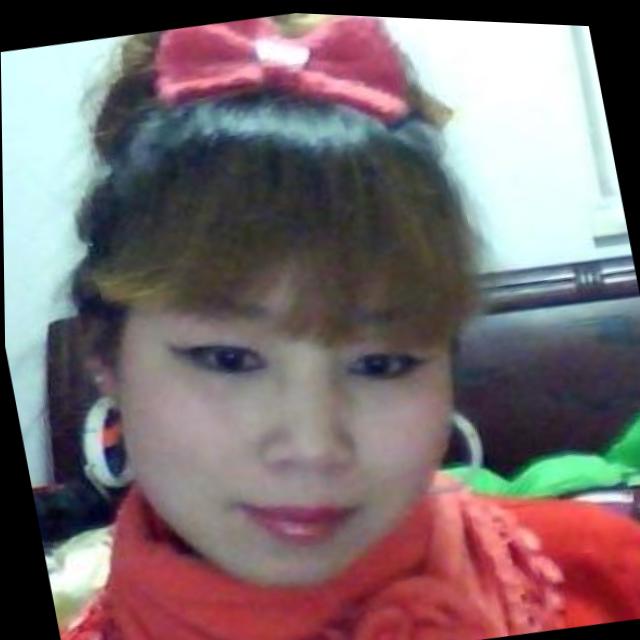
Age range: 21-44